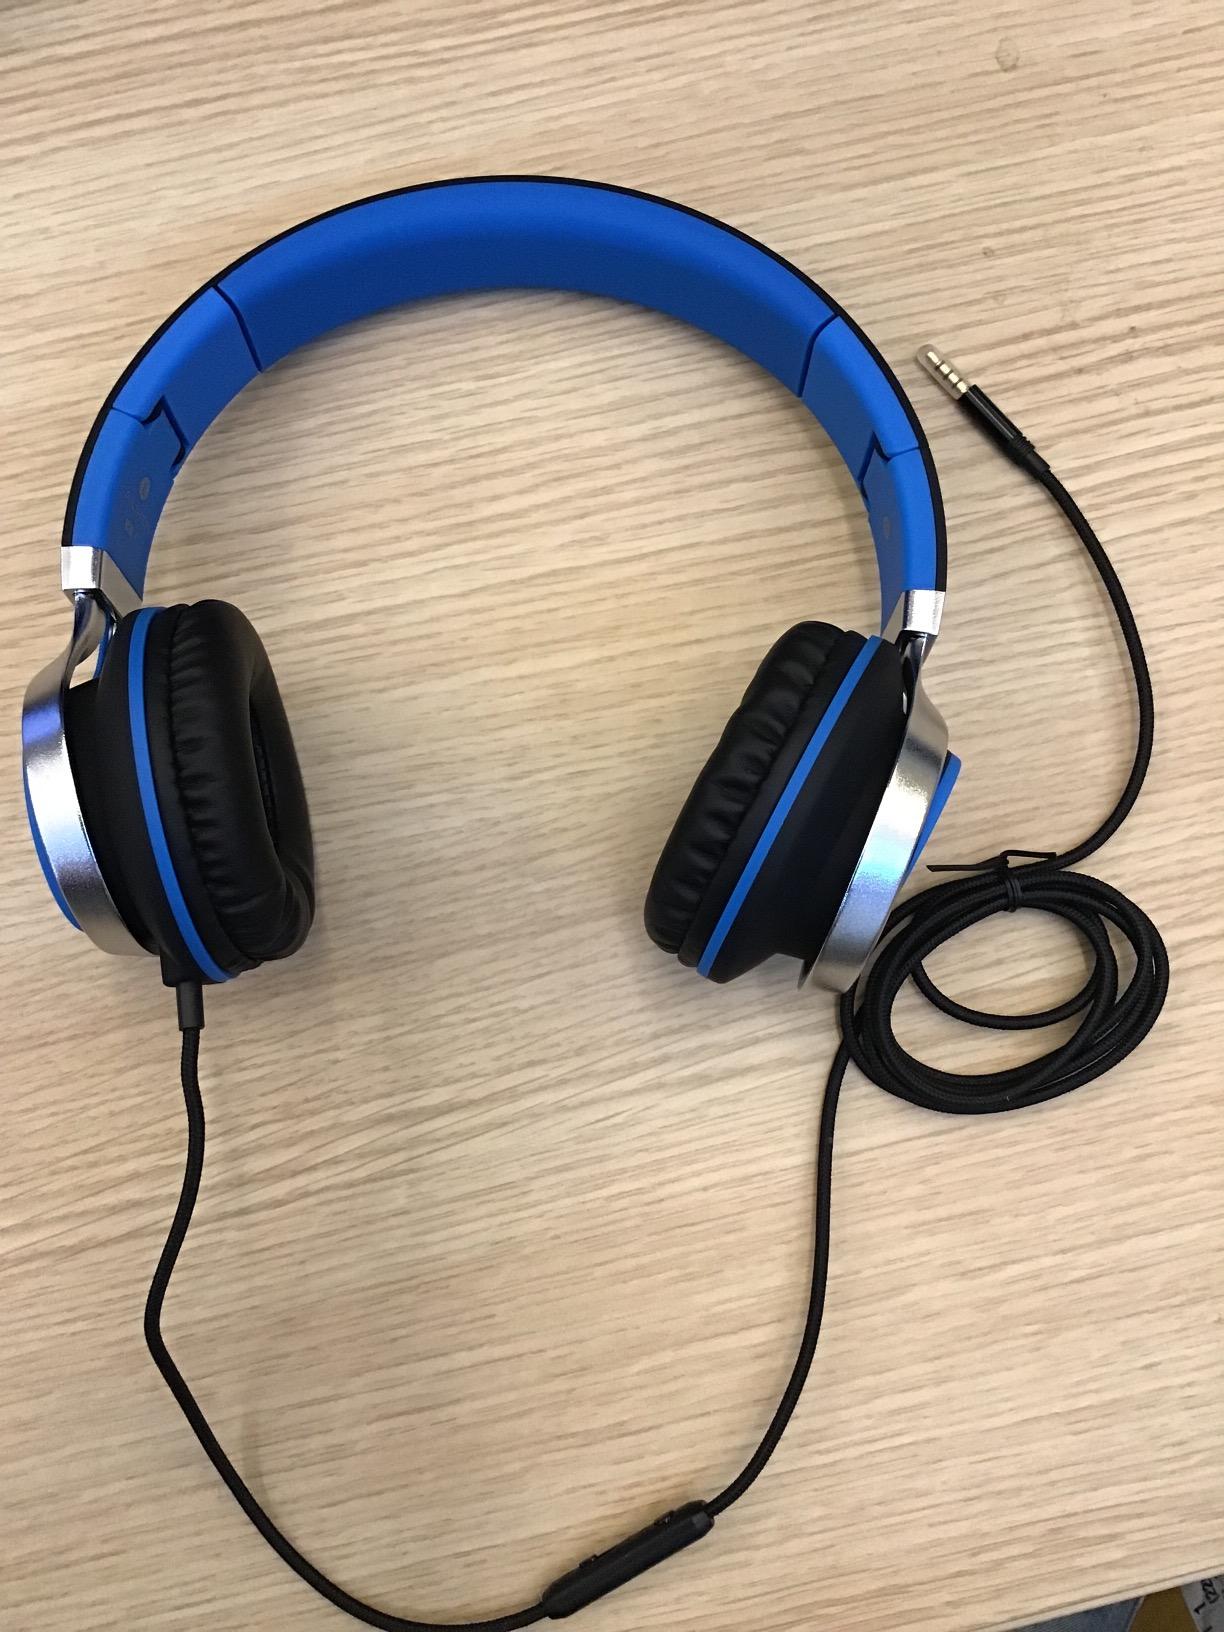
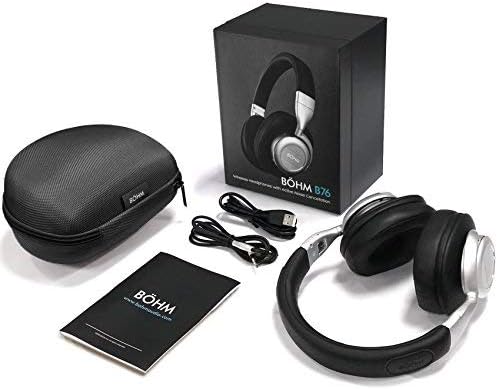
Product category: headphones
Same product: no